Şefik Aker

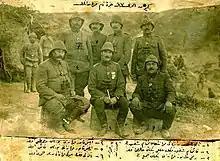
Officers of the 27th Regiment. Left to right. front row: Major Halil Bey (Ataksor), commander of the 27th Regiment Colonel Şefik Bey (Aker), commander of the 1st battalion Major Cemal Bey. Back row: commander of the 2nd battalion Captain Mustafa Efendi, commander of the 3rd battalion Faik Efendi, commander of the Machine gun company Captain Sabri Efendi, aide-de-camps Cevdet Efendi.

Following the appointment of Lieutenant Colonel Irfan to command the Menderes Detachment on 10 November 1914 Şefik was appointed to replace him as commander of the 27th Infantry Regiment of the 9th division. On 29 November 1914 he was promoted to the rank of Binbaşı (Lieutenant Colonel). By this time he was a respected though uncompromising serious officer though with a reputation as a difficult subordinate.